Decline and end of the Cucuteni–Trypillia culture

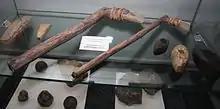
Stone axe

The sudden disappearance of the gigantic Cucuteni-Trypillia settlements is seen as a switch from an extensive agricultural and mixed economy to one placing more emphasis on herding the livestock, particularly cattle. Although this coincided neatly with Gimbutas' theory of a complete cultural conquest by the Kurgan culture, which was pastoral, over the Cucuteni-Trypillia, which was agricultural, there may be another explanation for it based on what happened to the climate and environment towards the end of the Cucuteni-Trypillia culture's existence.